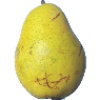
Label: Pear Monster 1